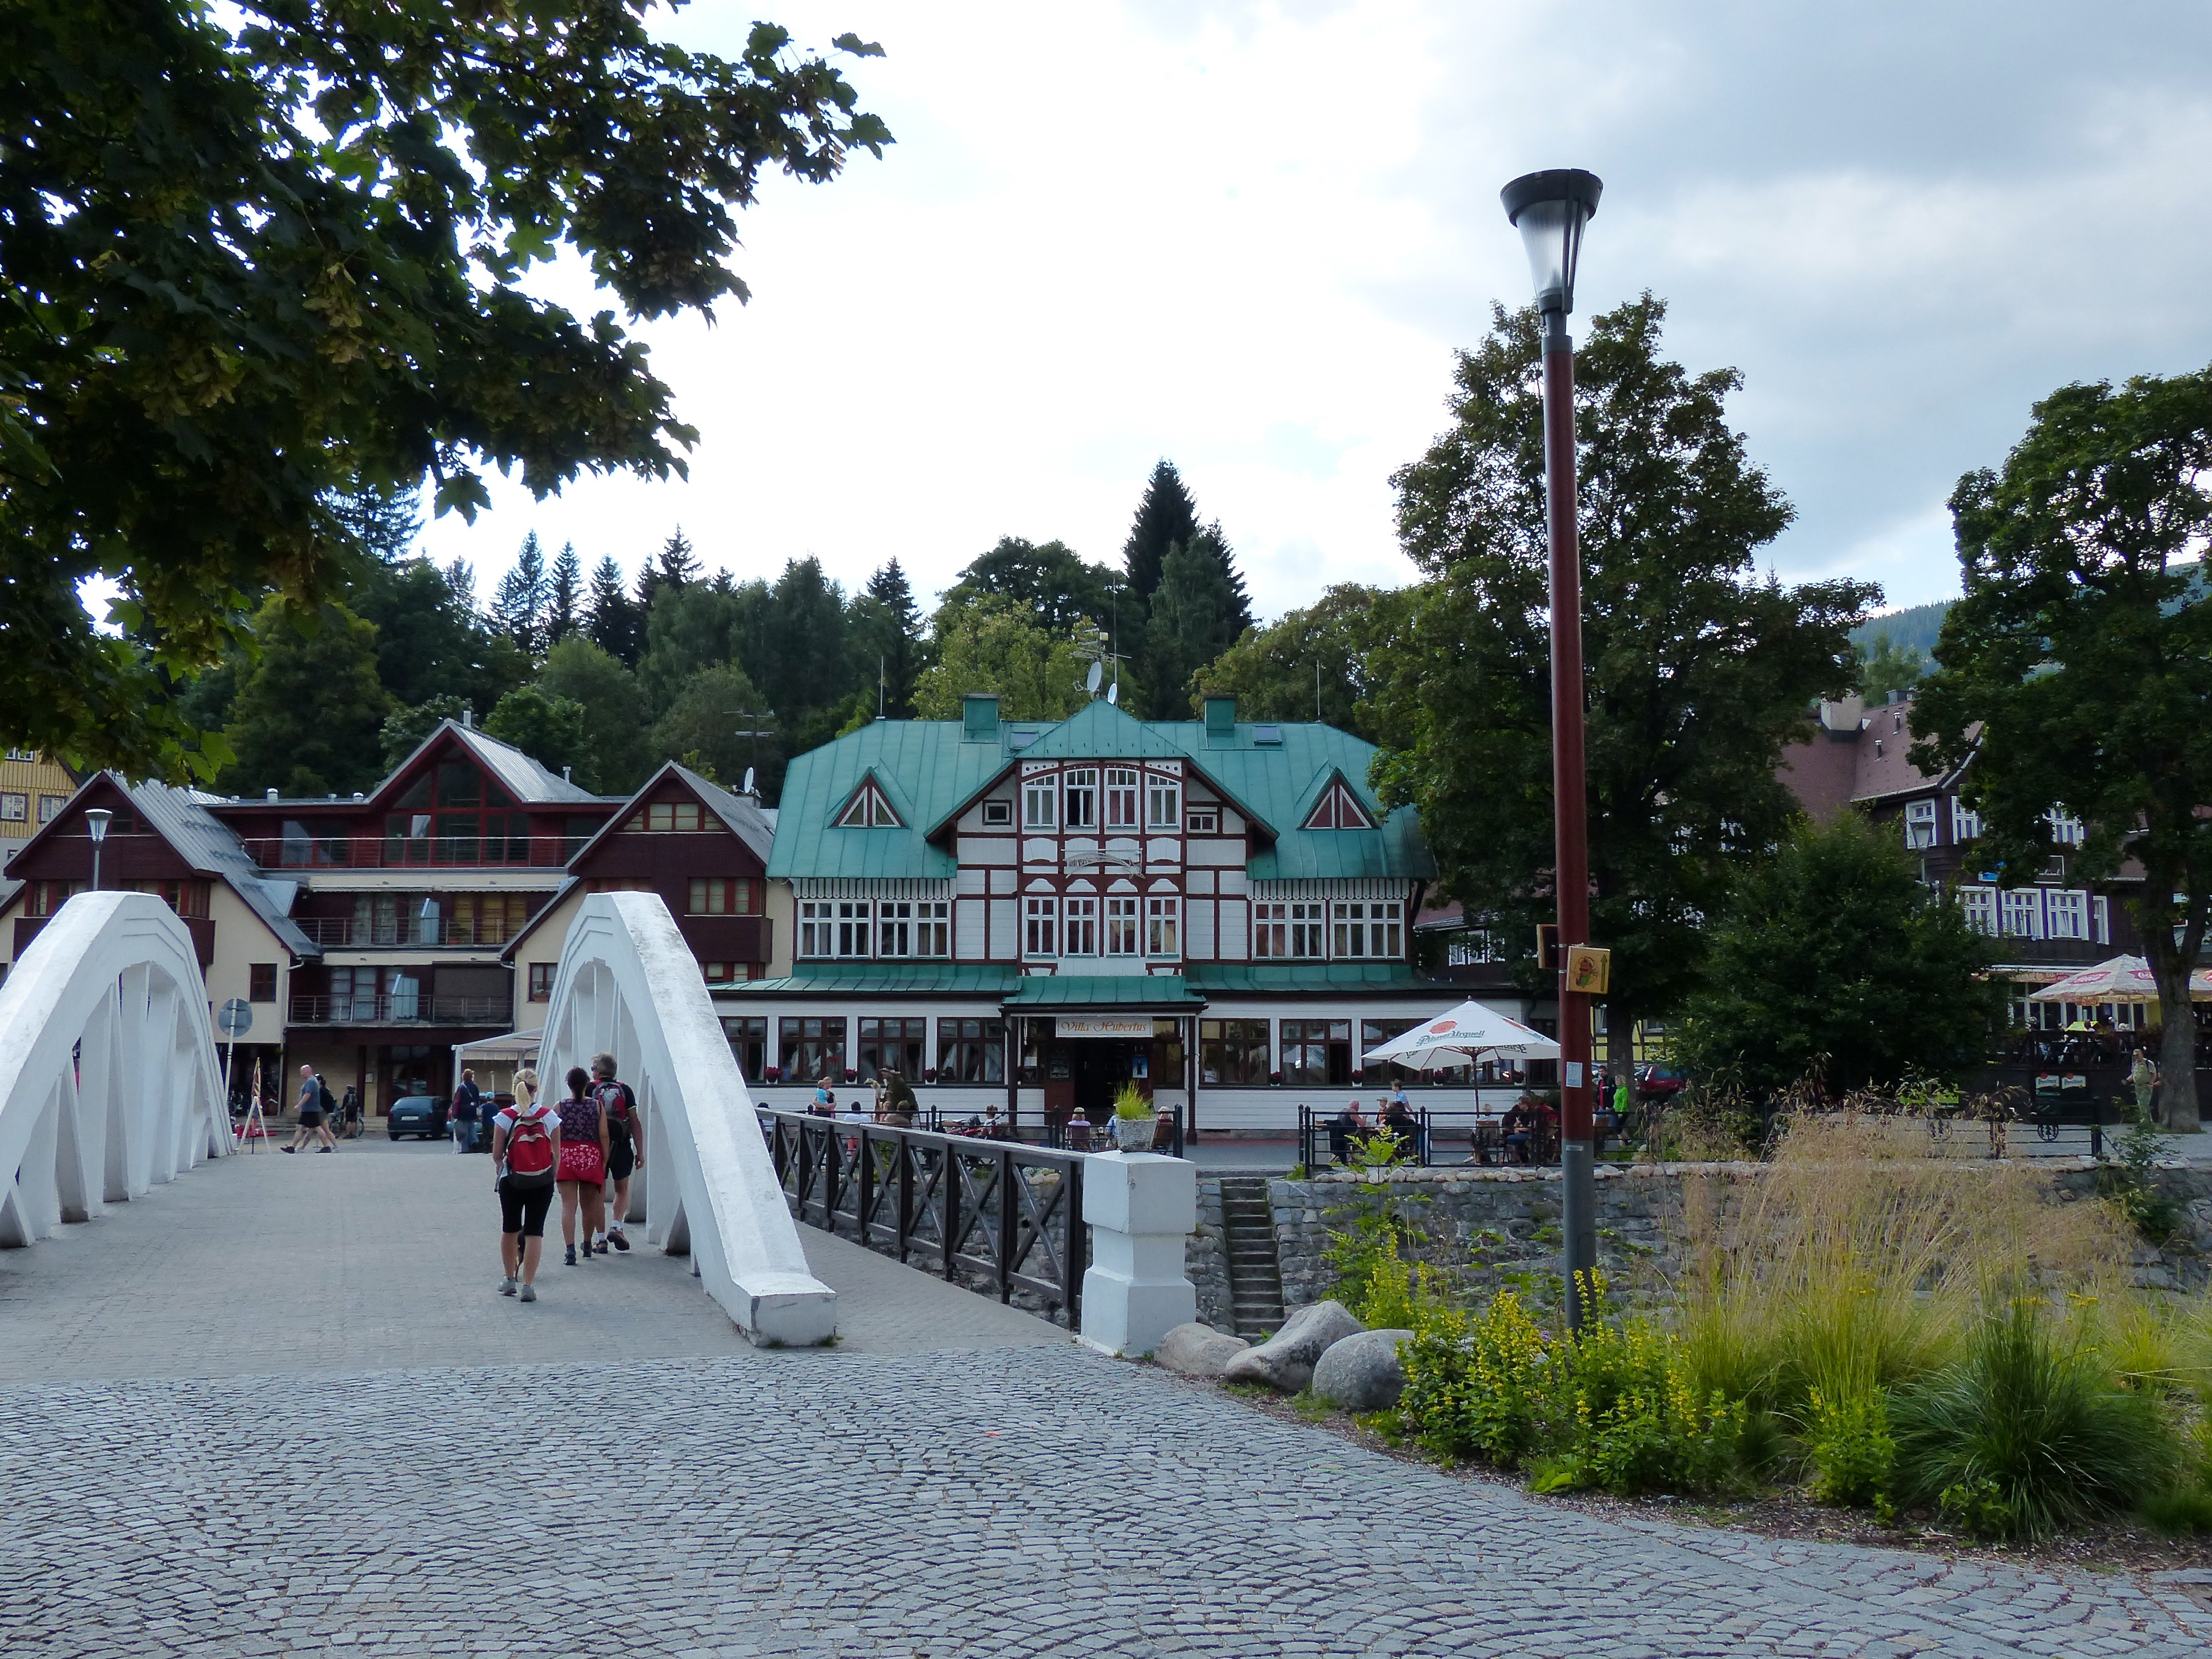
forest, hiking, trail, bridge, town, river, summer, vacation, travel, village, europe, park, tourism, woods, hotel, resort, mountains, shrine, republic, reka, czech, krkonose, snezka, riesengebirge, labe, spindleruvmlyn, elbe, giantmountains, hubertus, bilymost